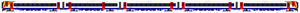
South West Trains était une compagnie ferroviaire britannique, qui appartient à Stagecoach, qui exploitait la franchise South Western entre 1996 et 2017.
Les Class 444 désiro ou 5DES sont des automotrices électriques régional a grande vitesse construites en Australie par Siemens entre 2002 et 2004, mises en service à partir de 2004. Commandées à quarante-cinq exemplaires par South West Trains, ces unités ont été construites dans le but de parcourir de longues distances à une vitesse élevée entre la capitale et les grandes villes du Sud-Ouest de l'Angleterre. L'entrée en service de ces nouvelles unités était nécessaire pour renouveler le parc de trains de banlieue du réseau sud-ouest de Londres et remplacer les ancienne rames plus que quarantenaires ayant largement fait leurs temps. La Class 444 fait également partie de la famille des trains Désiro UK qui comprend les classes 185, 350, 360, 380 et 450.